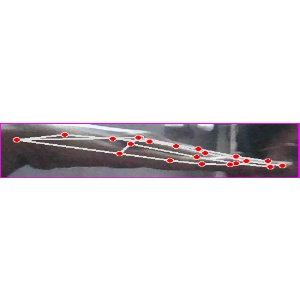
अक्षर: ज